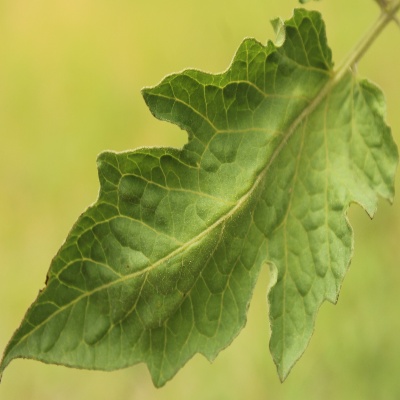
Crop: Tomato
Condition: leaf curl